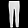
Label: Trouser